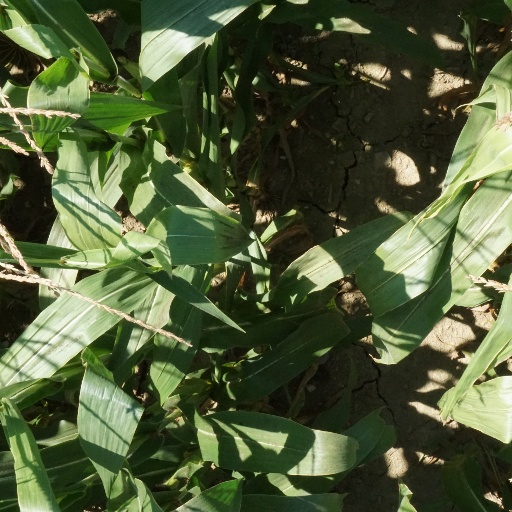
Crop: maize; corn